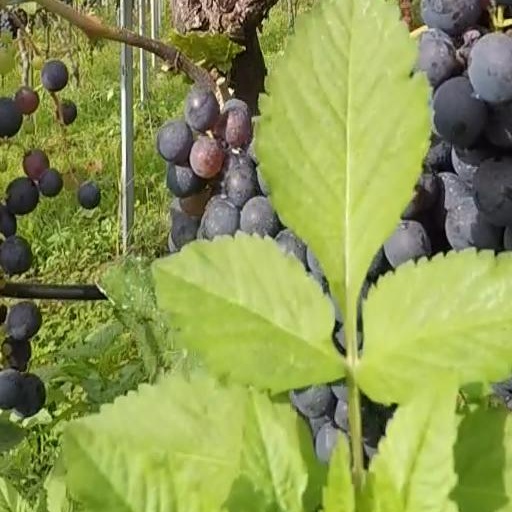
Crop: grape